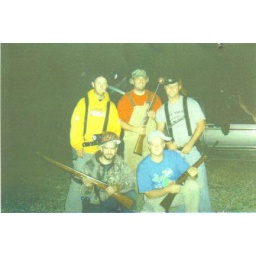
nick is in the blue shirt